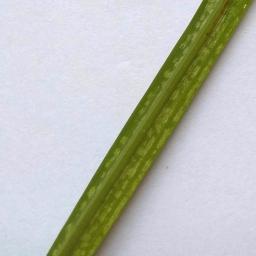
Label: Rice___Healthy